Rose-Noëlle

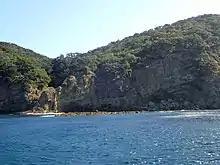
Landing place of the "Rose-Noëlle" at Little Waterfall Bay on Great Barrier Island, New Zealand

After being hit by a rogue wave during a storm, the trimaran capsized, trapping the crew inside. After cutting an escape hatch, they set the emergency position-indicating radiobeacon (EPIRB), convinced that they would be rescued a few days later. The water tanks, which contained 140 liters of fresh water, slowly emptied themselves unbeknown to the crew. The EPIRB, which had a radius of one hundred nautical miles, stopped working on June 13 after 8 days. They made a rain water collecting device by splitting lengths of plastic pipe. After about 2–3 months, barnacles and mollusks began to grow on the hulls, making fishing easier.